Stellar Dawn

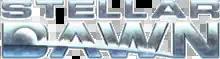
The Stellar Dawn logo

Stellar Dawn is a browser-based sci-fi themed MMORPG that was under development by UK game developer Jagex but was never released.